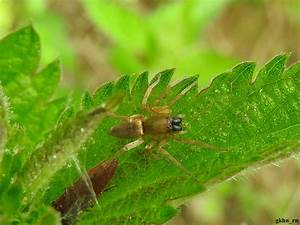
Label: ragno